Mo Hin Khao

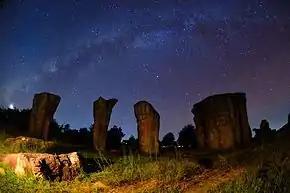
Mo Hin Khao pillar rock formation

Mo Hin Khao is a white hill located in a broad field at Phu Laen Kha National Park, No.9, Tah Hin Ngom sub-district, Mueang District Chaiyaphum, Thailand. Mo Hin Khao is known as "the Stonehenge in Thailand".